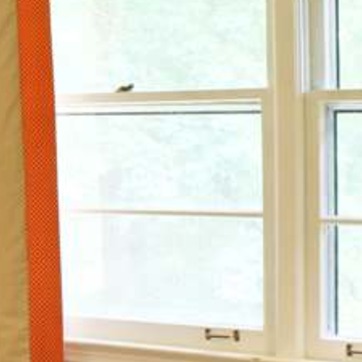
Material: glass